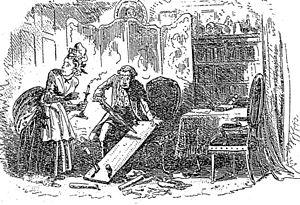
Le Conte de deux cités, parfois intitulé en français Le Conte de deux villes ou Paris et Londres en 1793, est un roman de Charles Dickens publié en feuilleton hebdomadaire du 30 avril au 25 novembre 1859 dans la revue All the Year Round que Dickens vient de fonder ; dans le même temps, il paraît en fascicules mensuels avec des illustrations de Phiz, et aux États-Unis dans Harper's Weekly, mais avec un léger décalage.